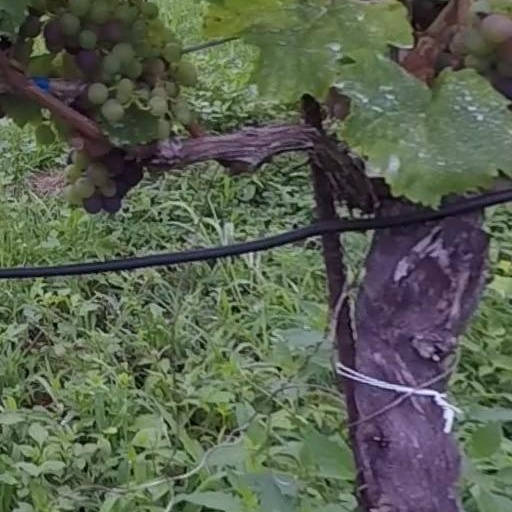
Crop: grape